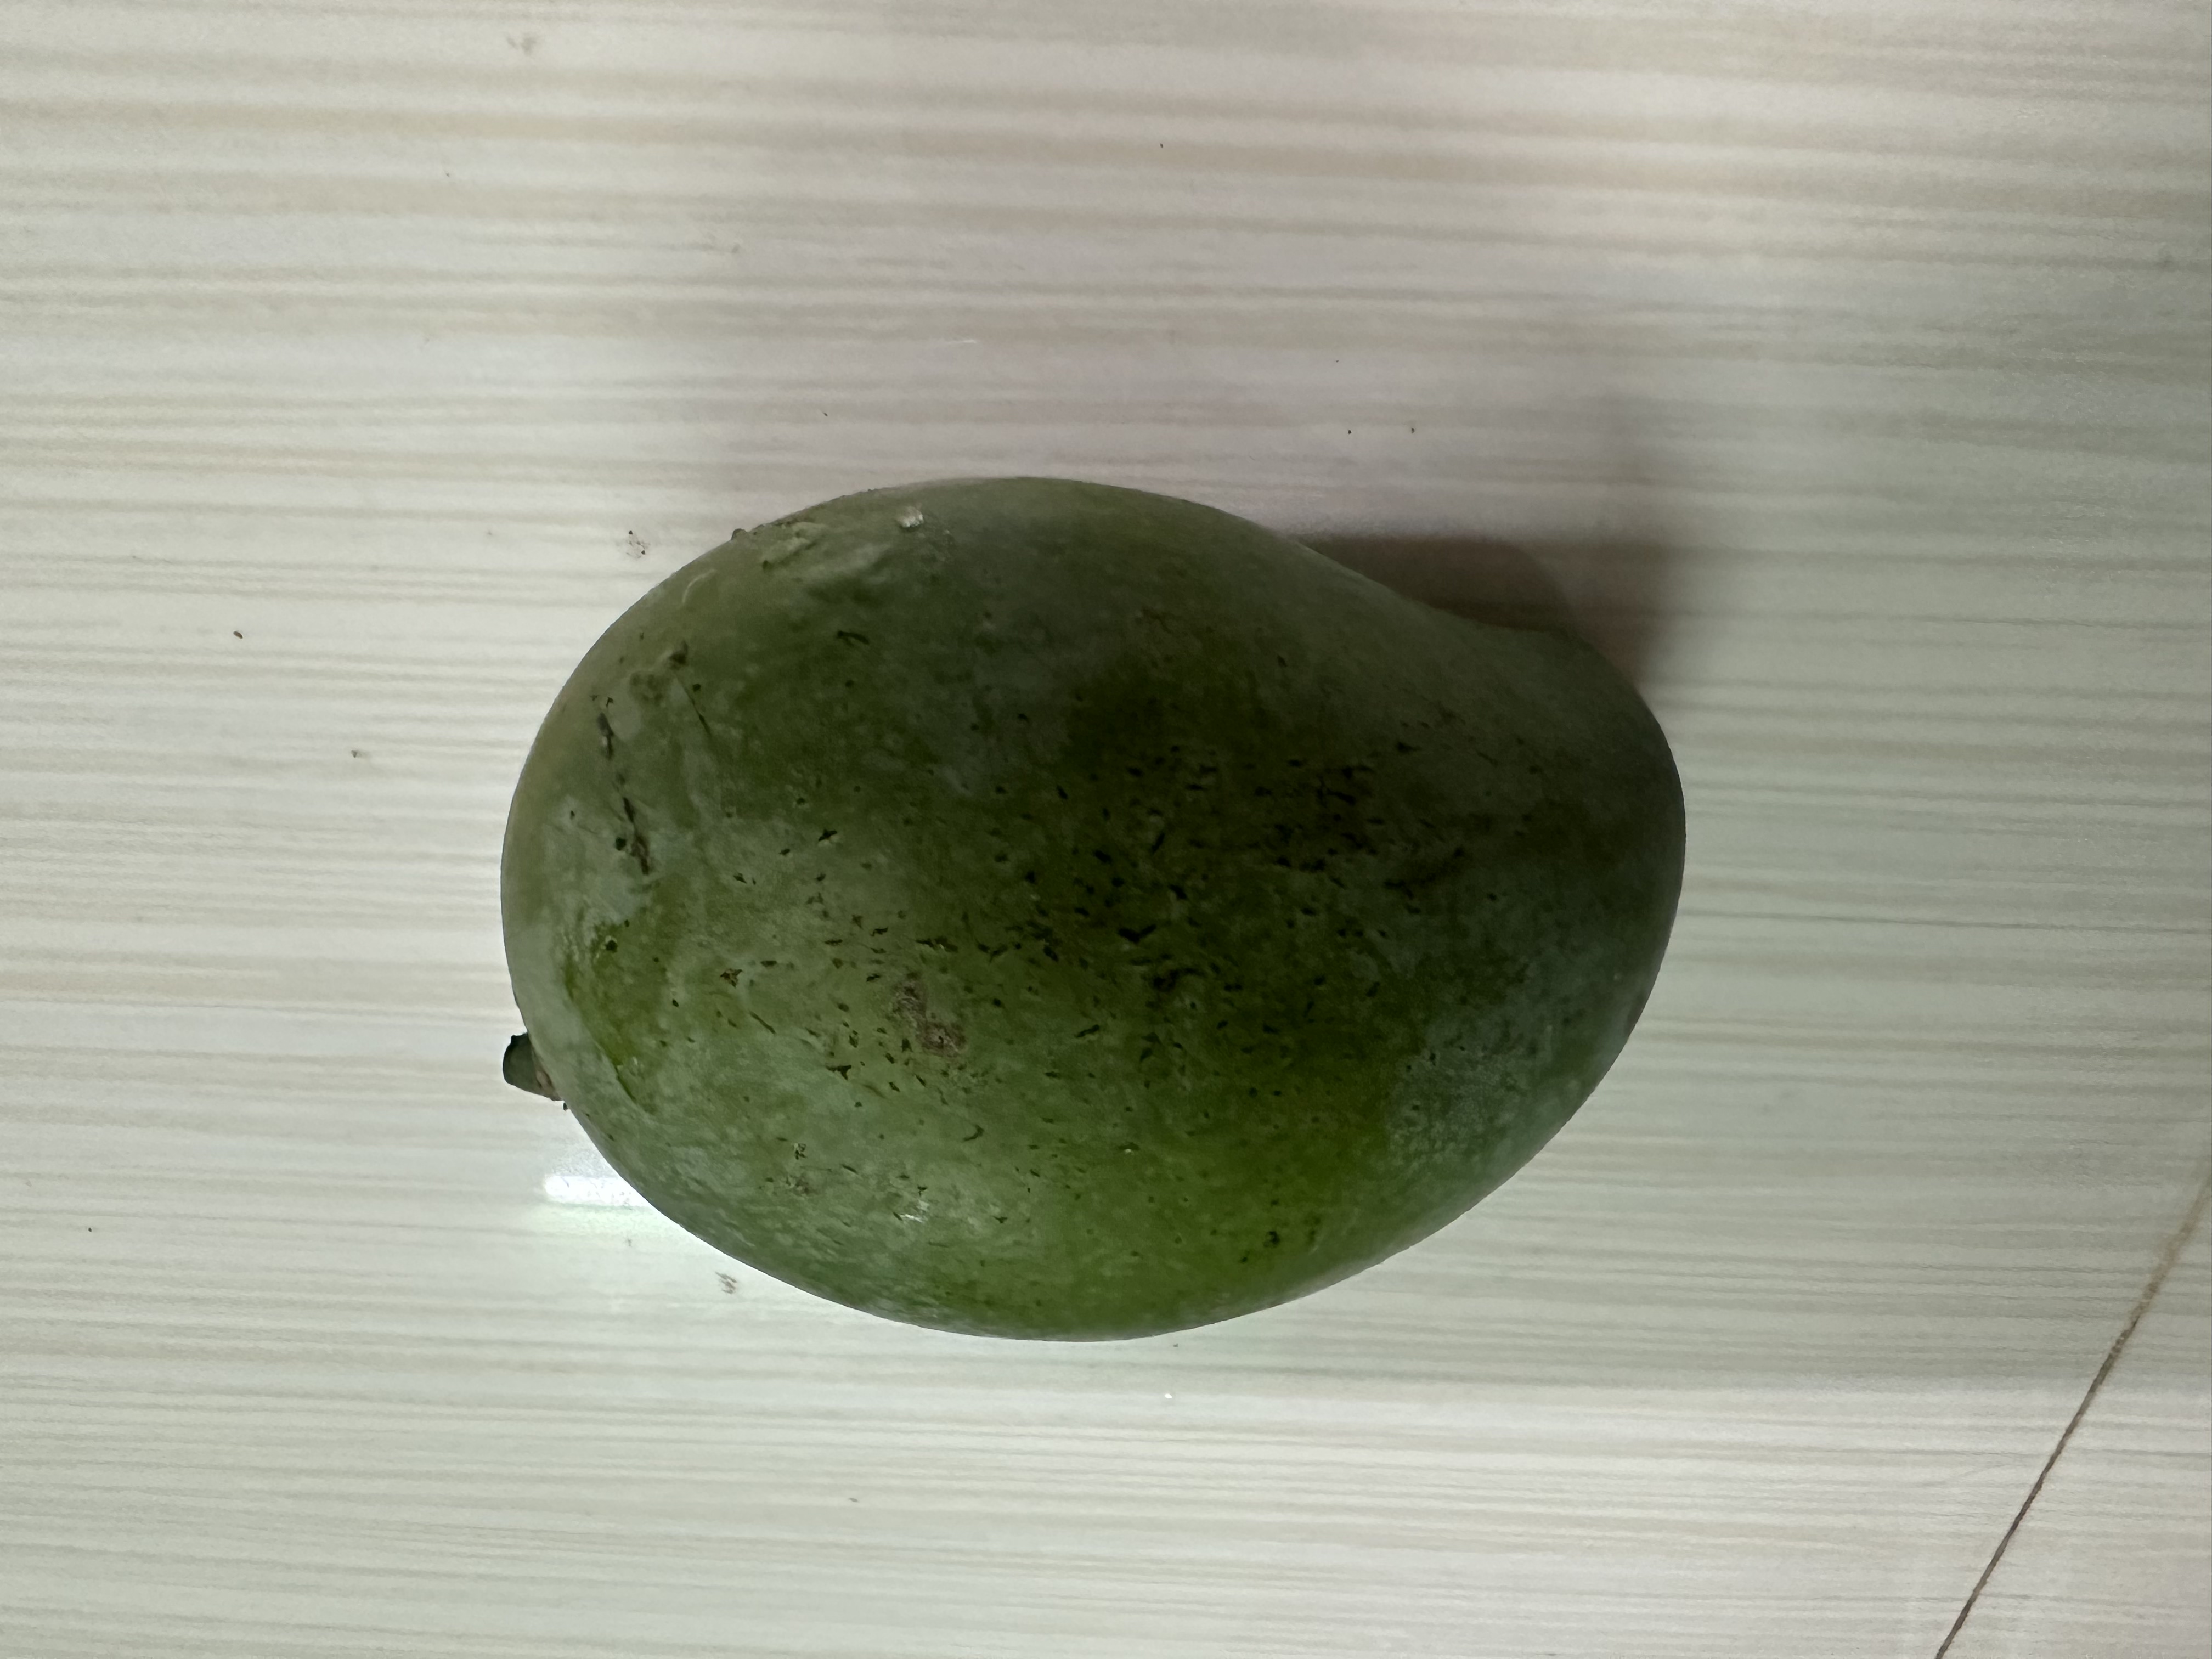
Mango variety: Amrapali